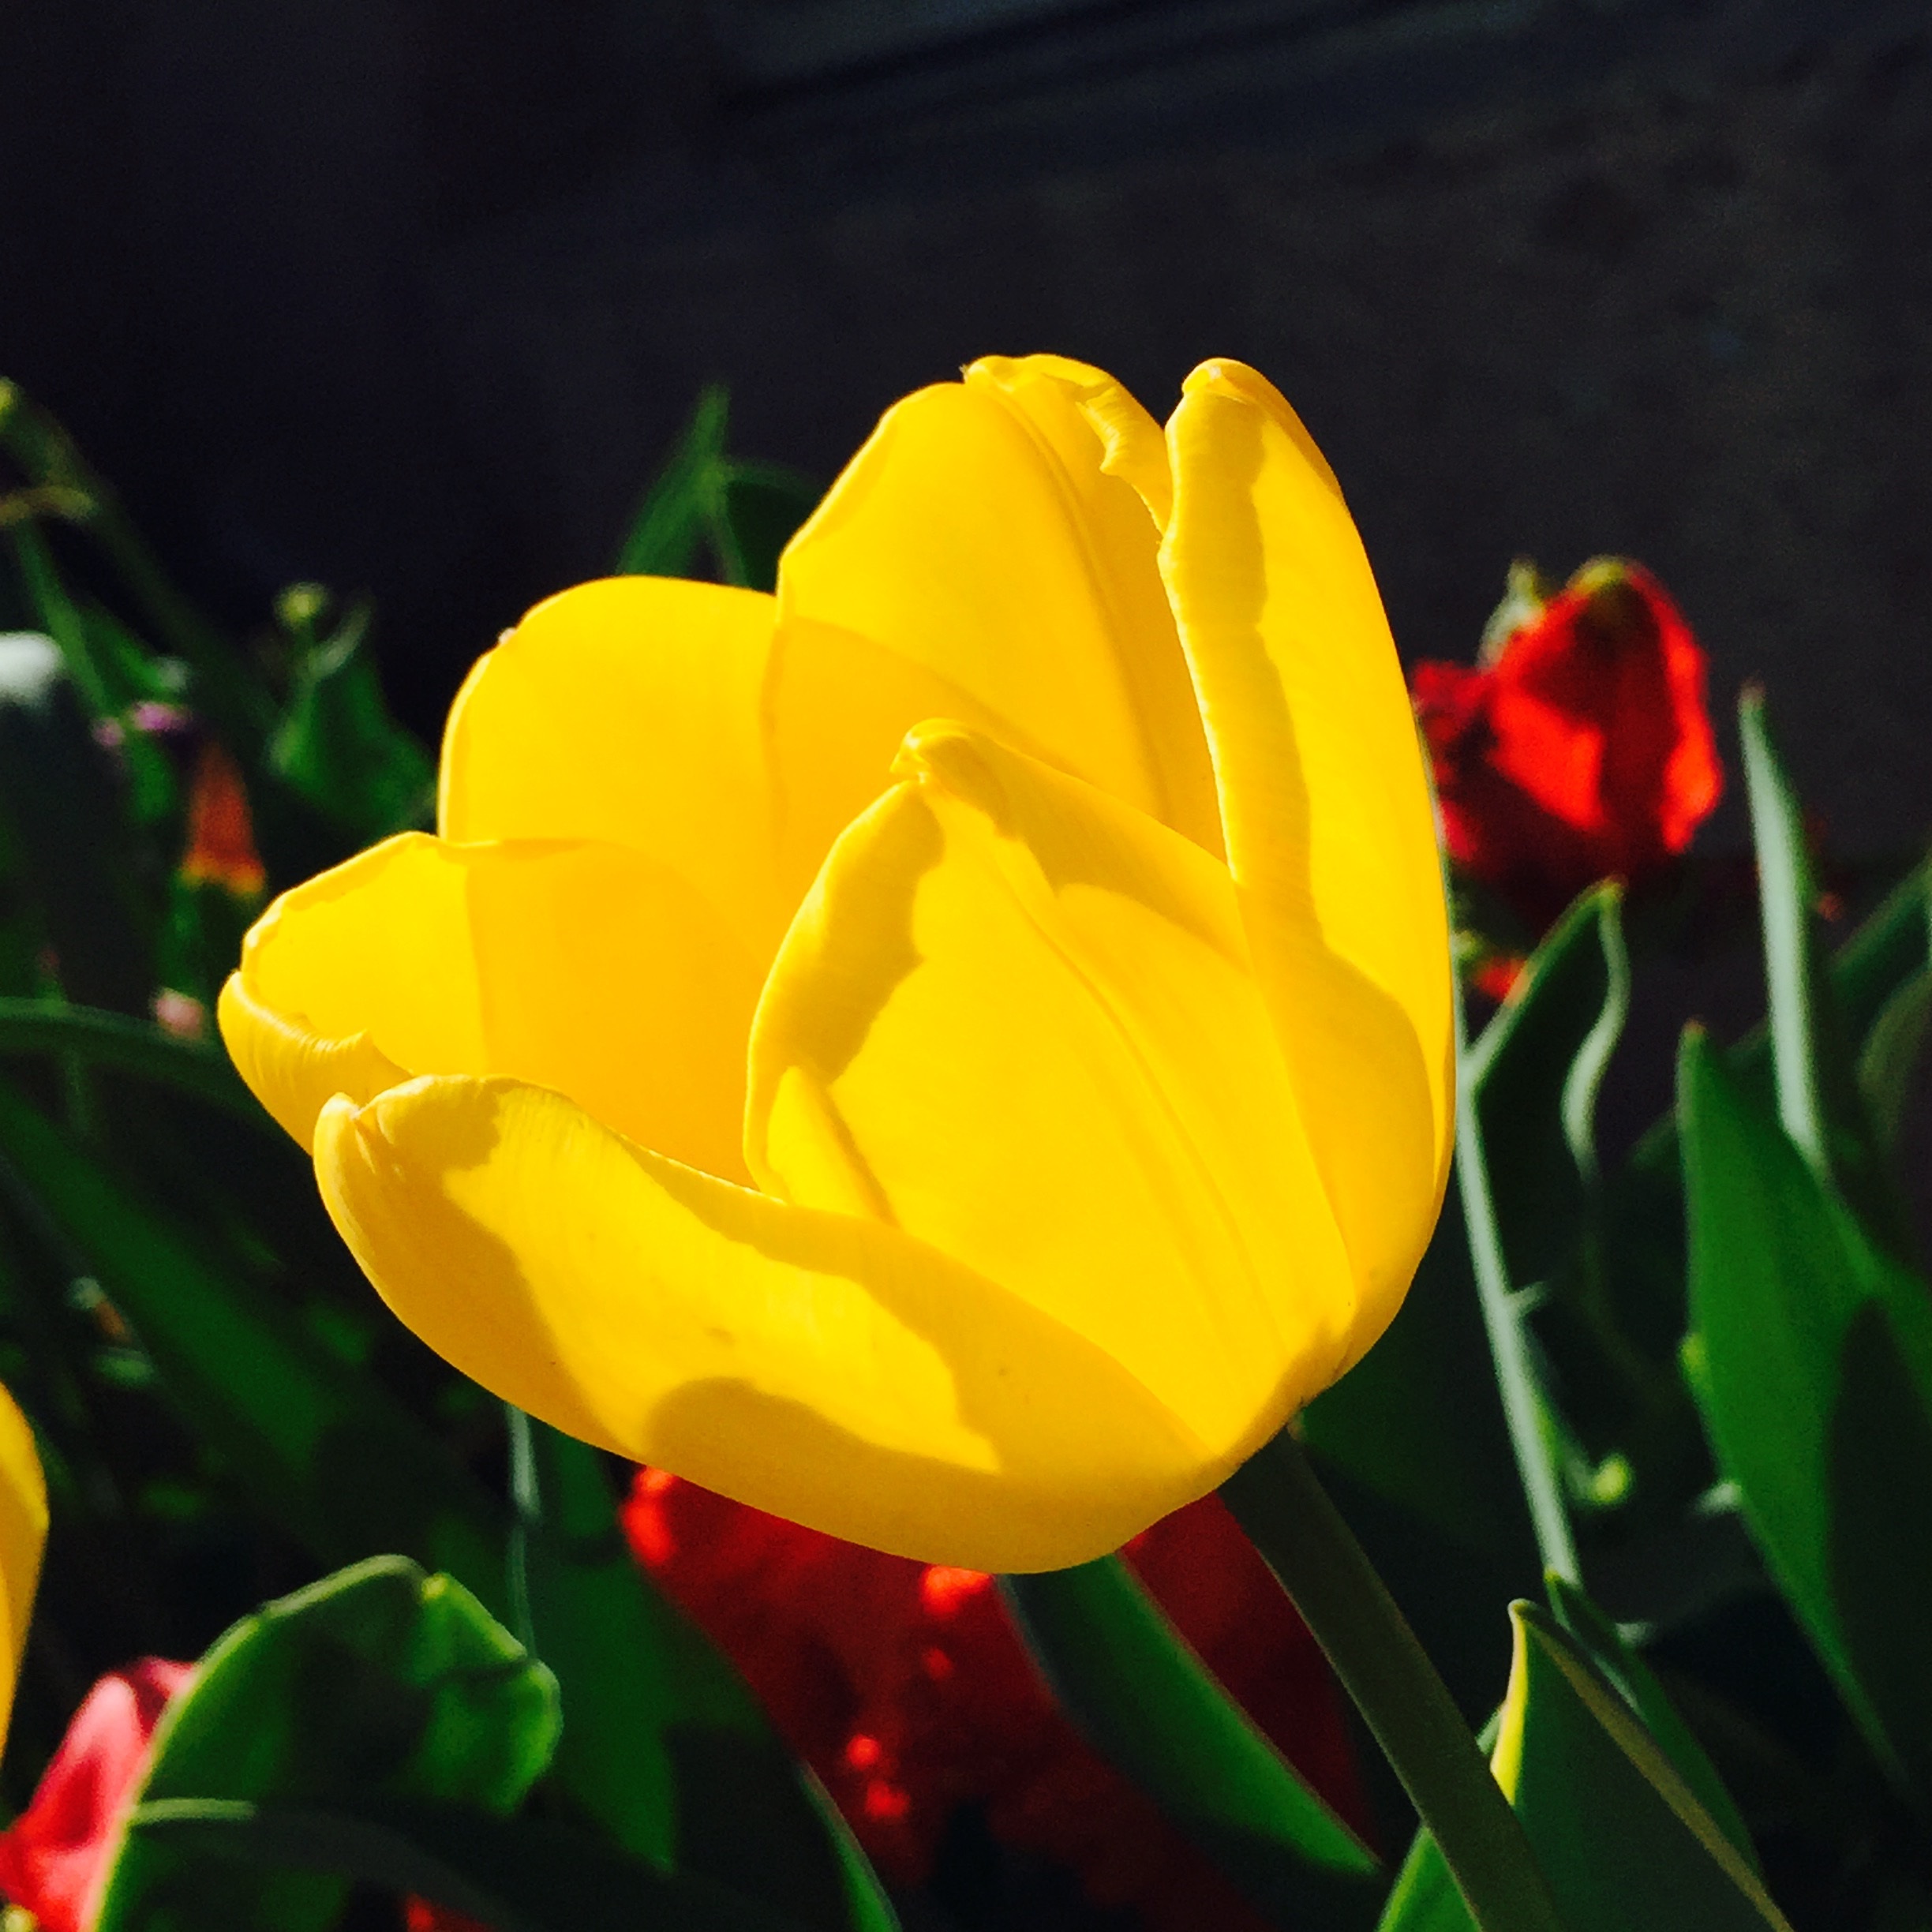
plant, sun, flower, petal, tulip, red, black, yellow, flora, flowers, tulips, macro photography, flowering plant, plant stem, land plant